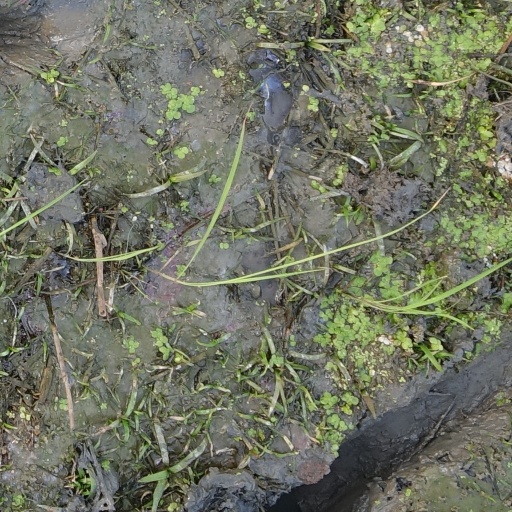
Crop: rice